Woombah, New South Wales

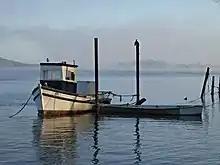

Woombah is located on the North Arm of the popular fishing Clarence River. The North Arm of the Clarence River includes flathead, whiting, bream and mud crabs.